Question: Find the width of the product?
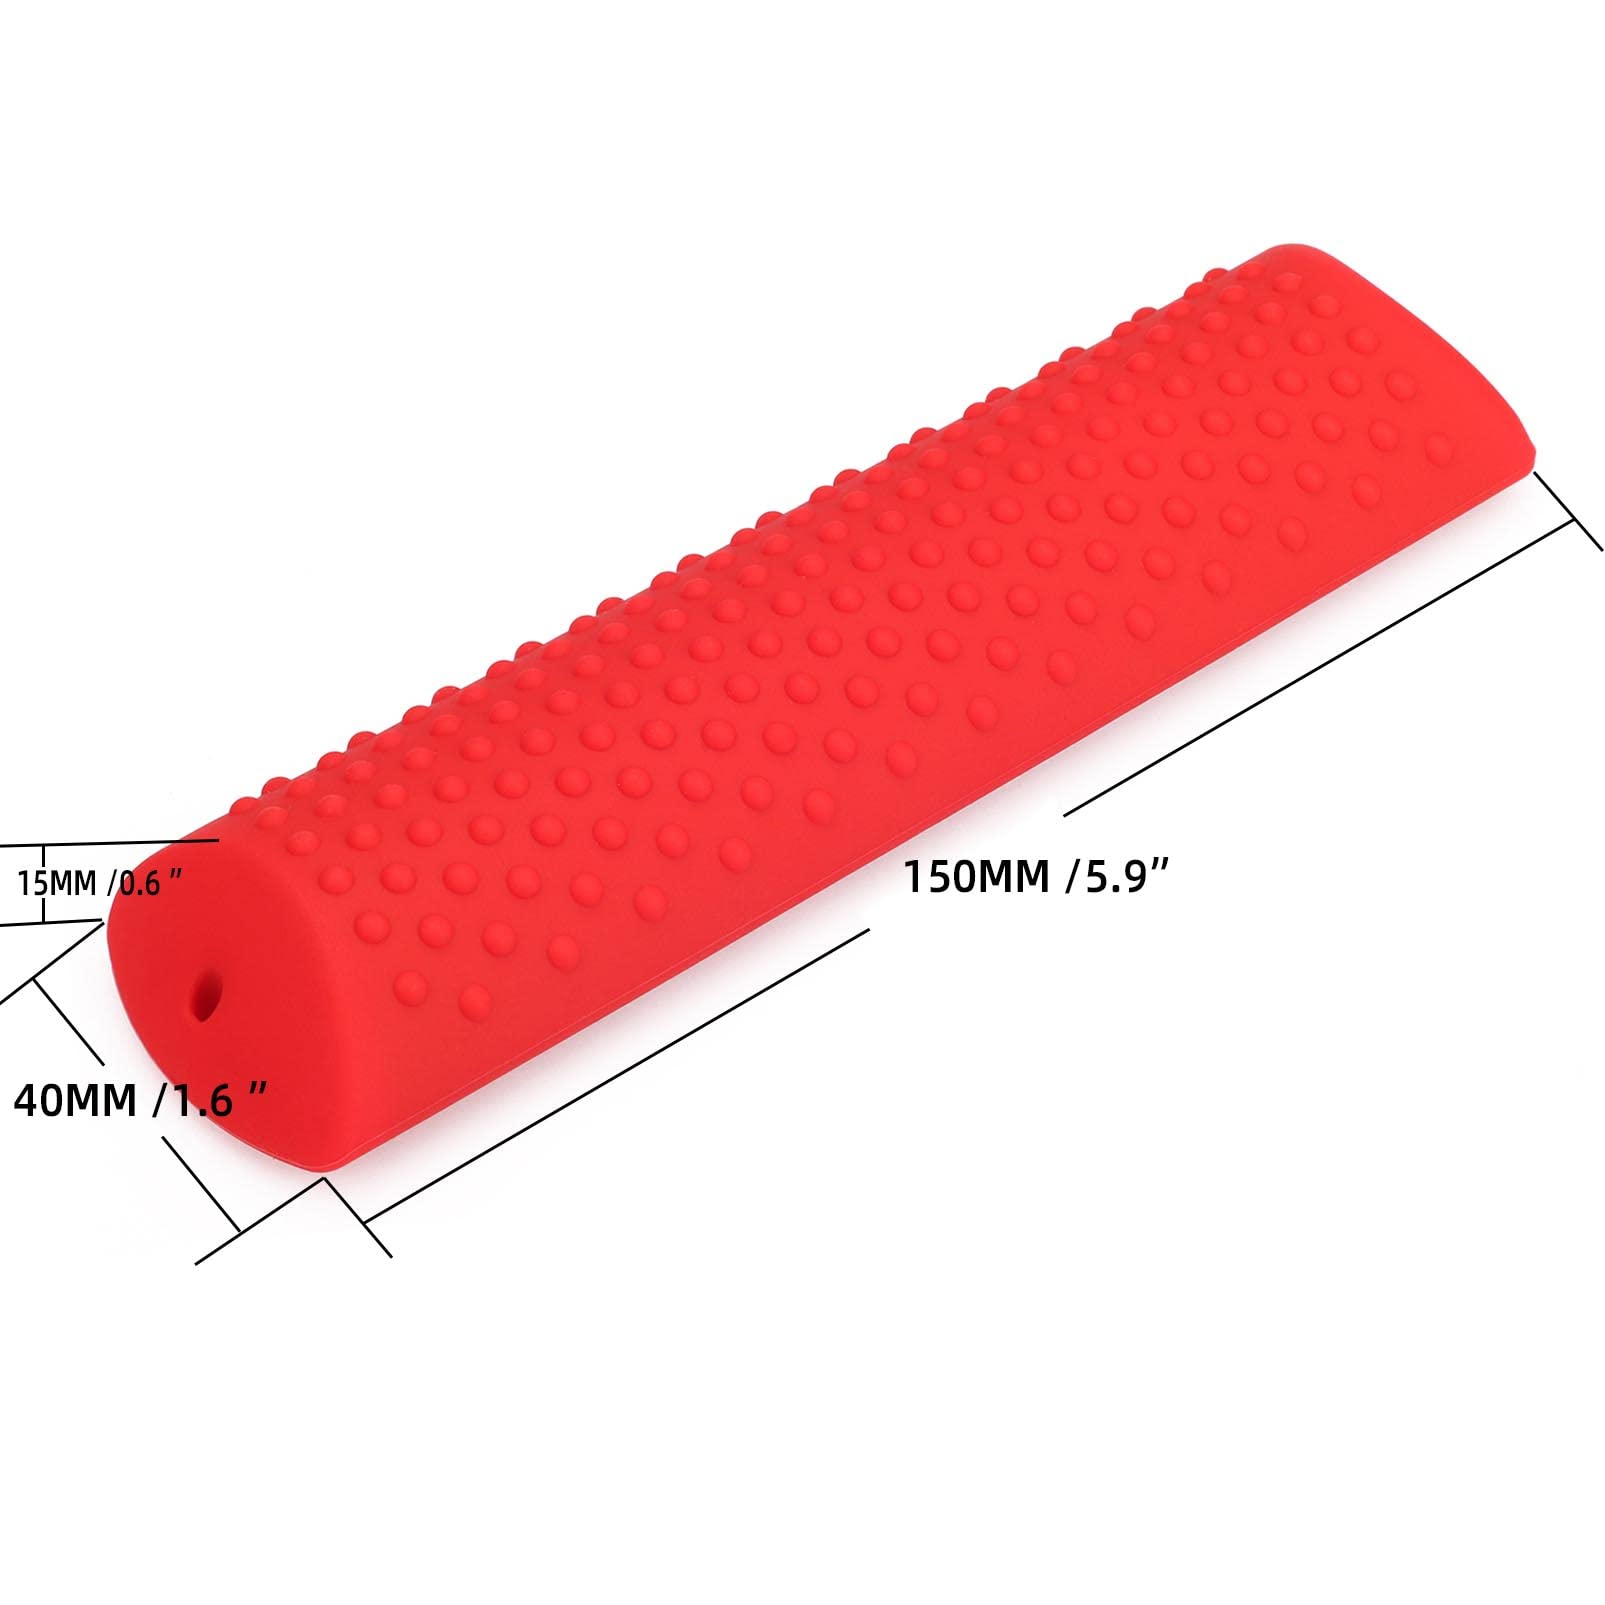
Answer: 40.0 millimetre